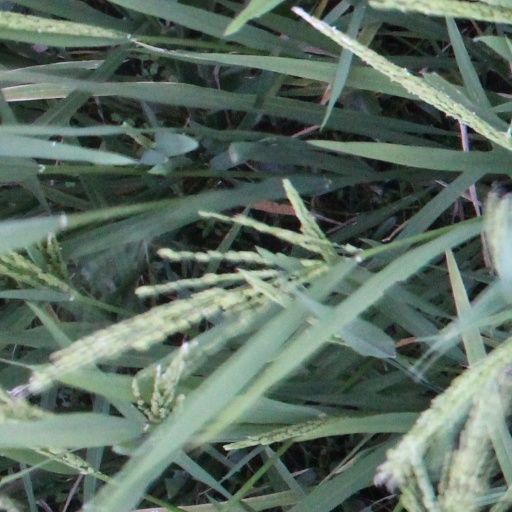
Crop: rice